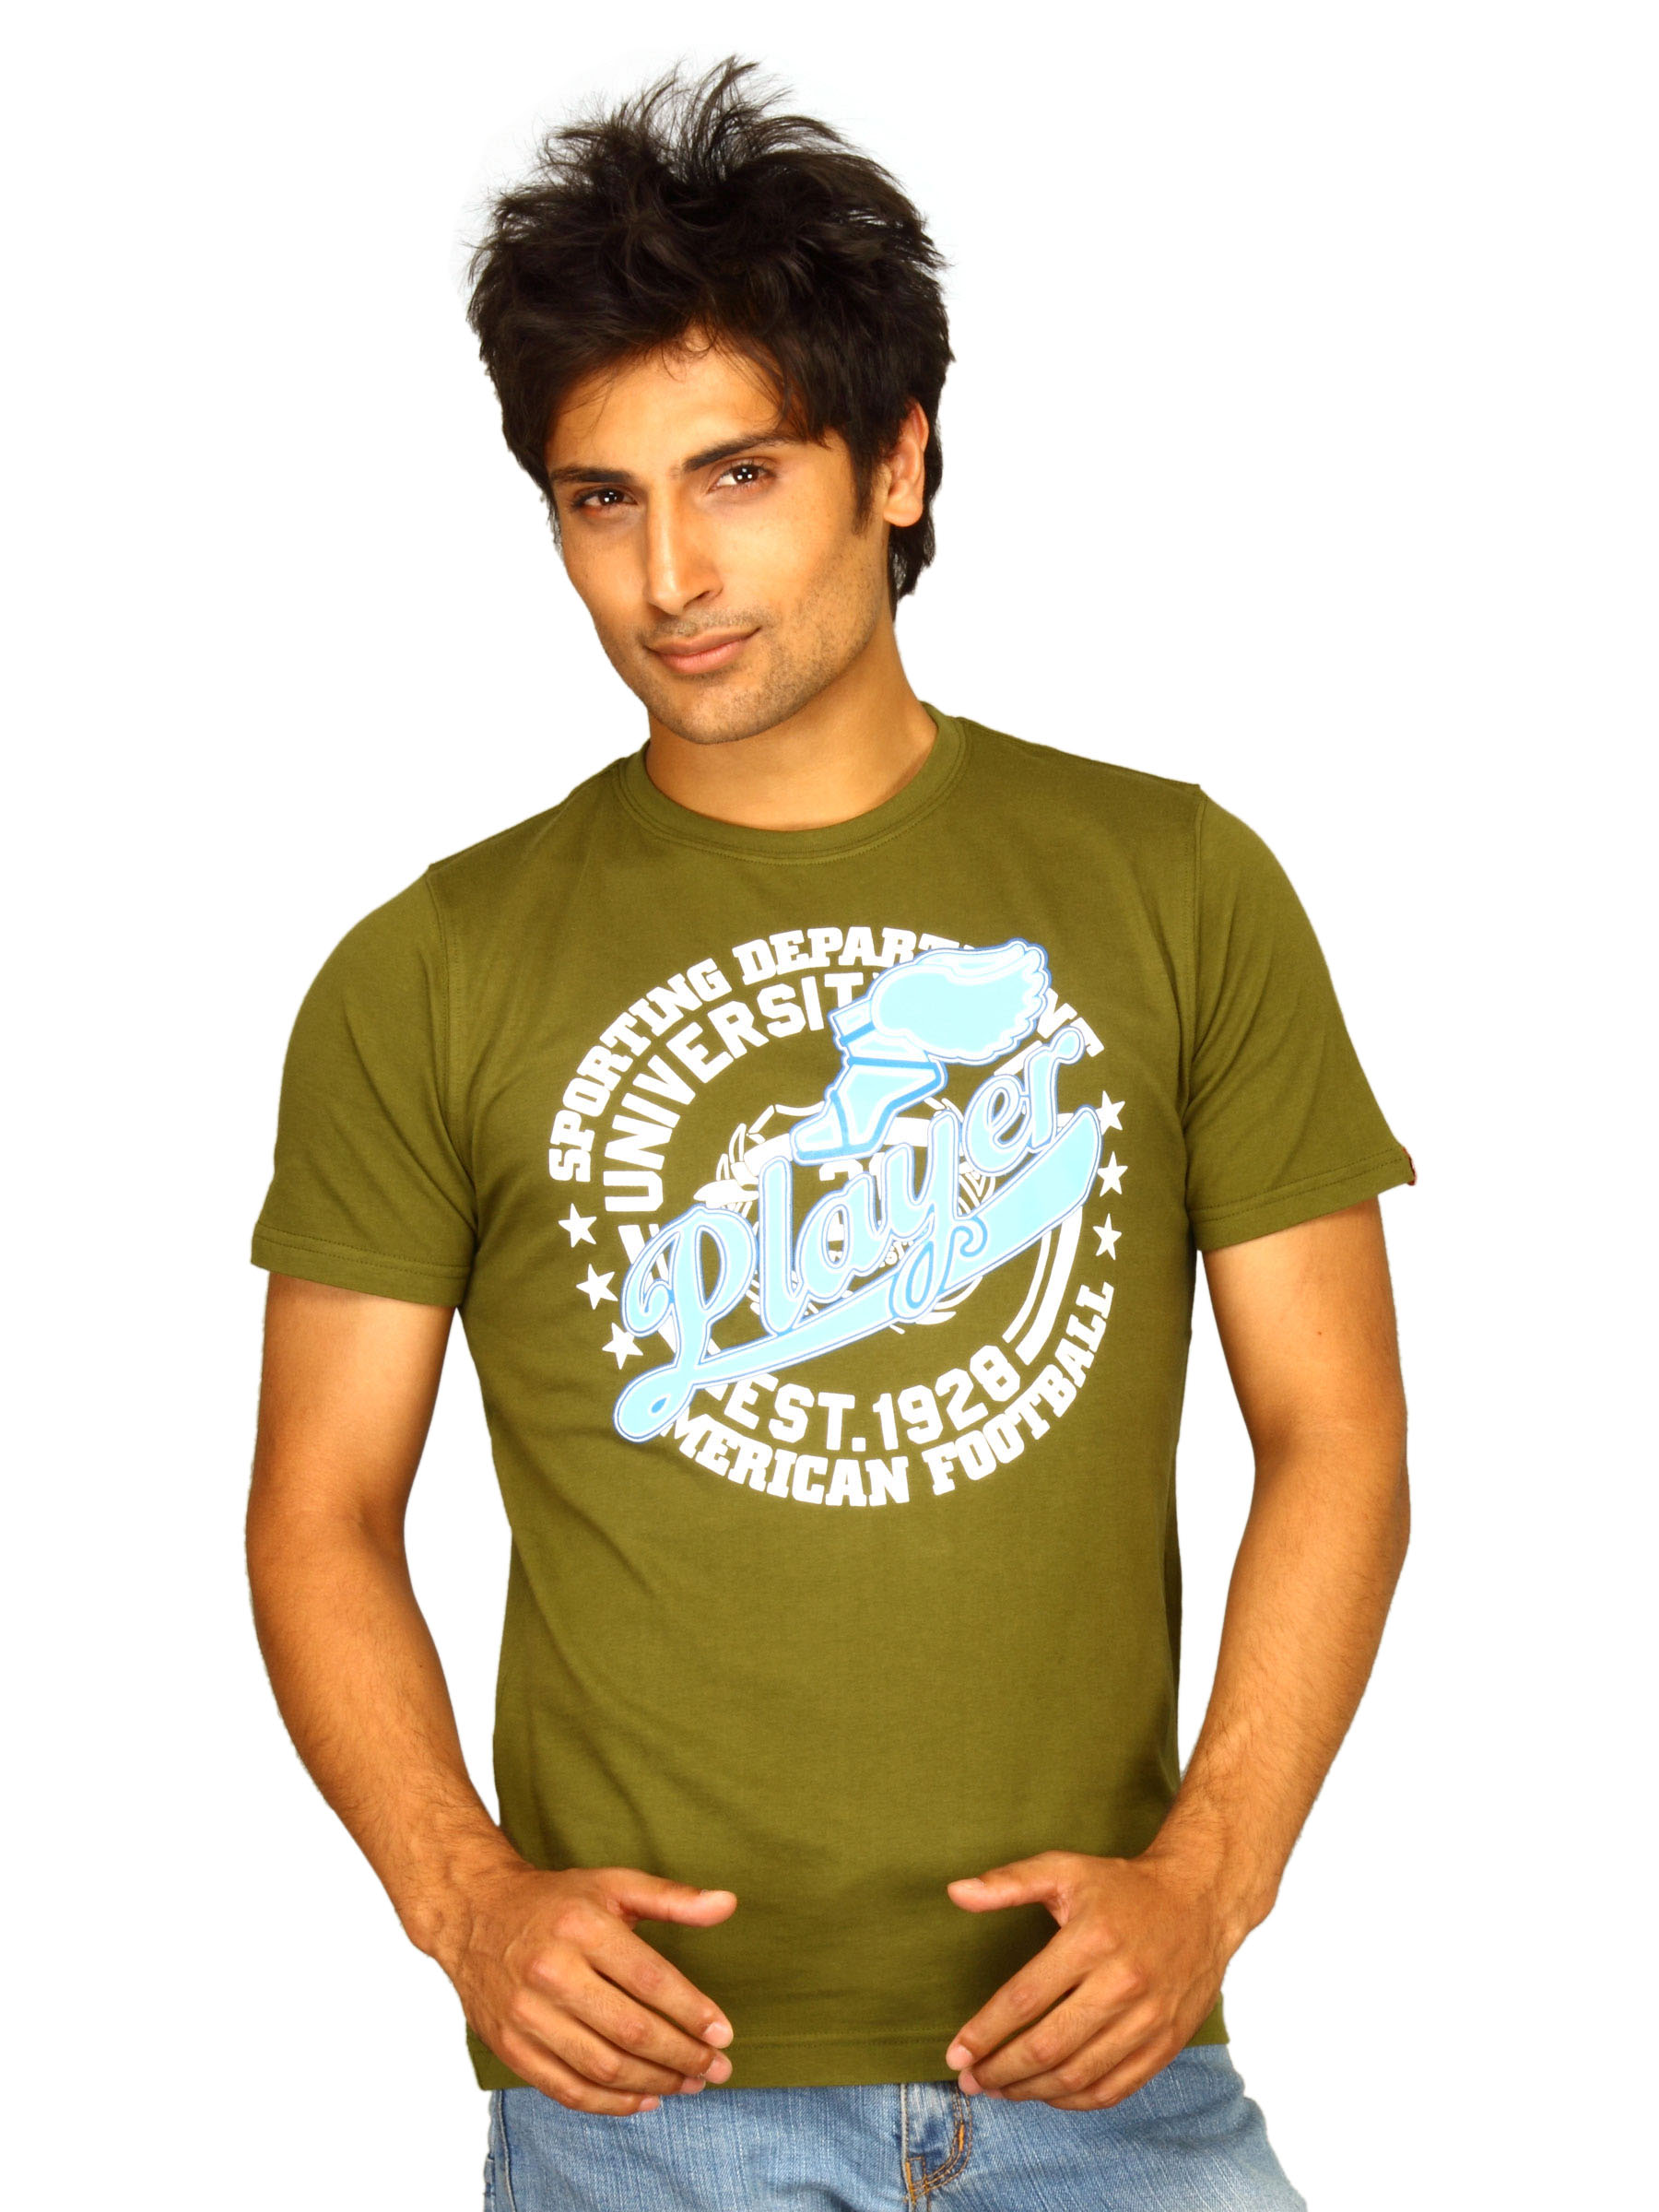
Probase Men's Player Tee Green T-shirt
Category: Apparel / Topwear / Tshirts
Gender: Men
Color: Green
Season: Summer 2011
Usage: Casual